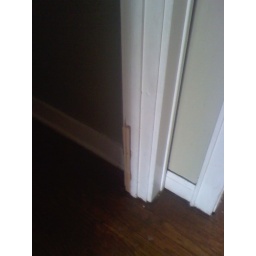
This door to the big bedroom first floor was removed by teneaqnt and put under the house. Let's reinstall it